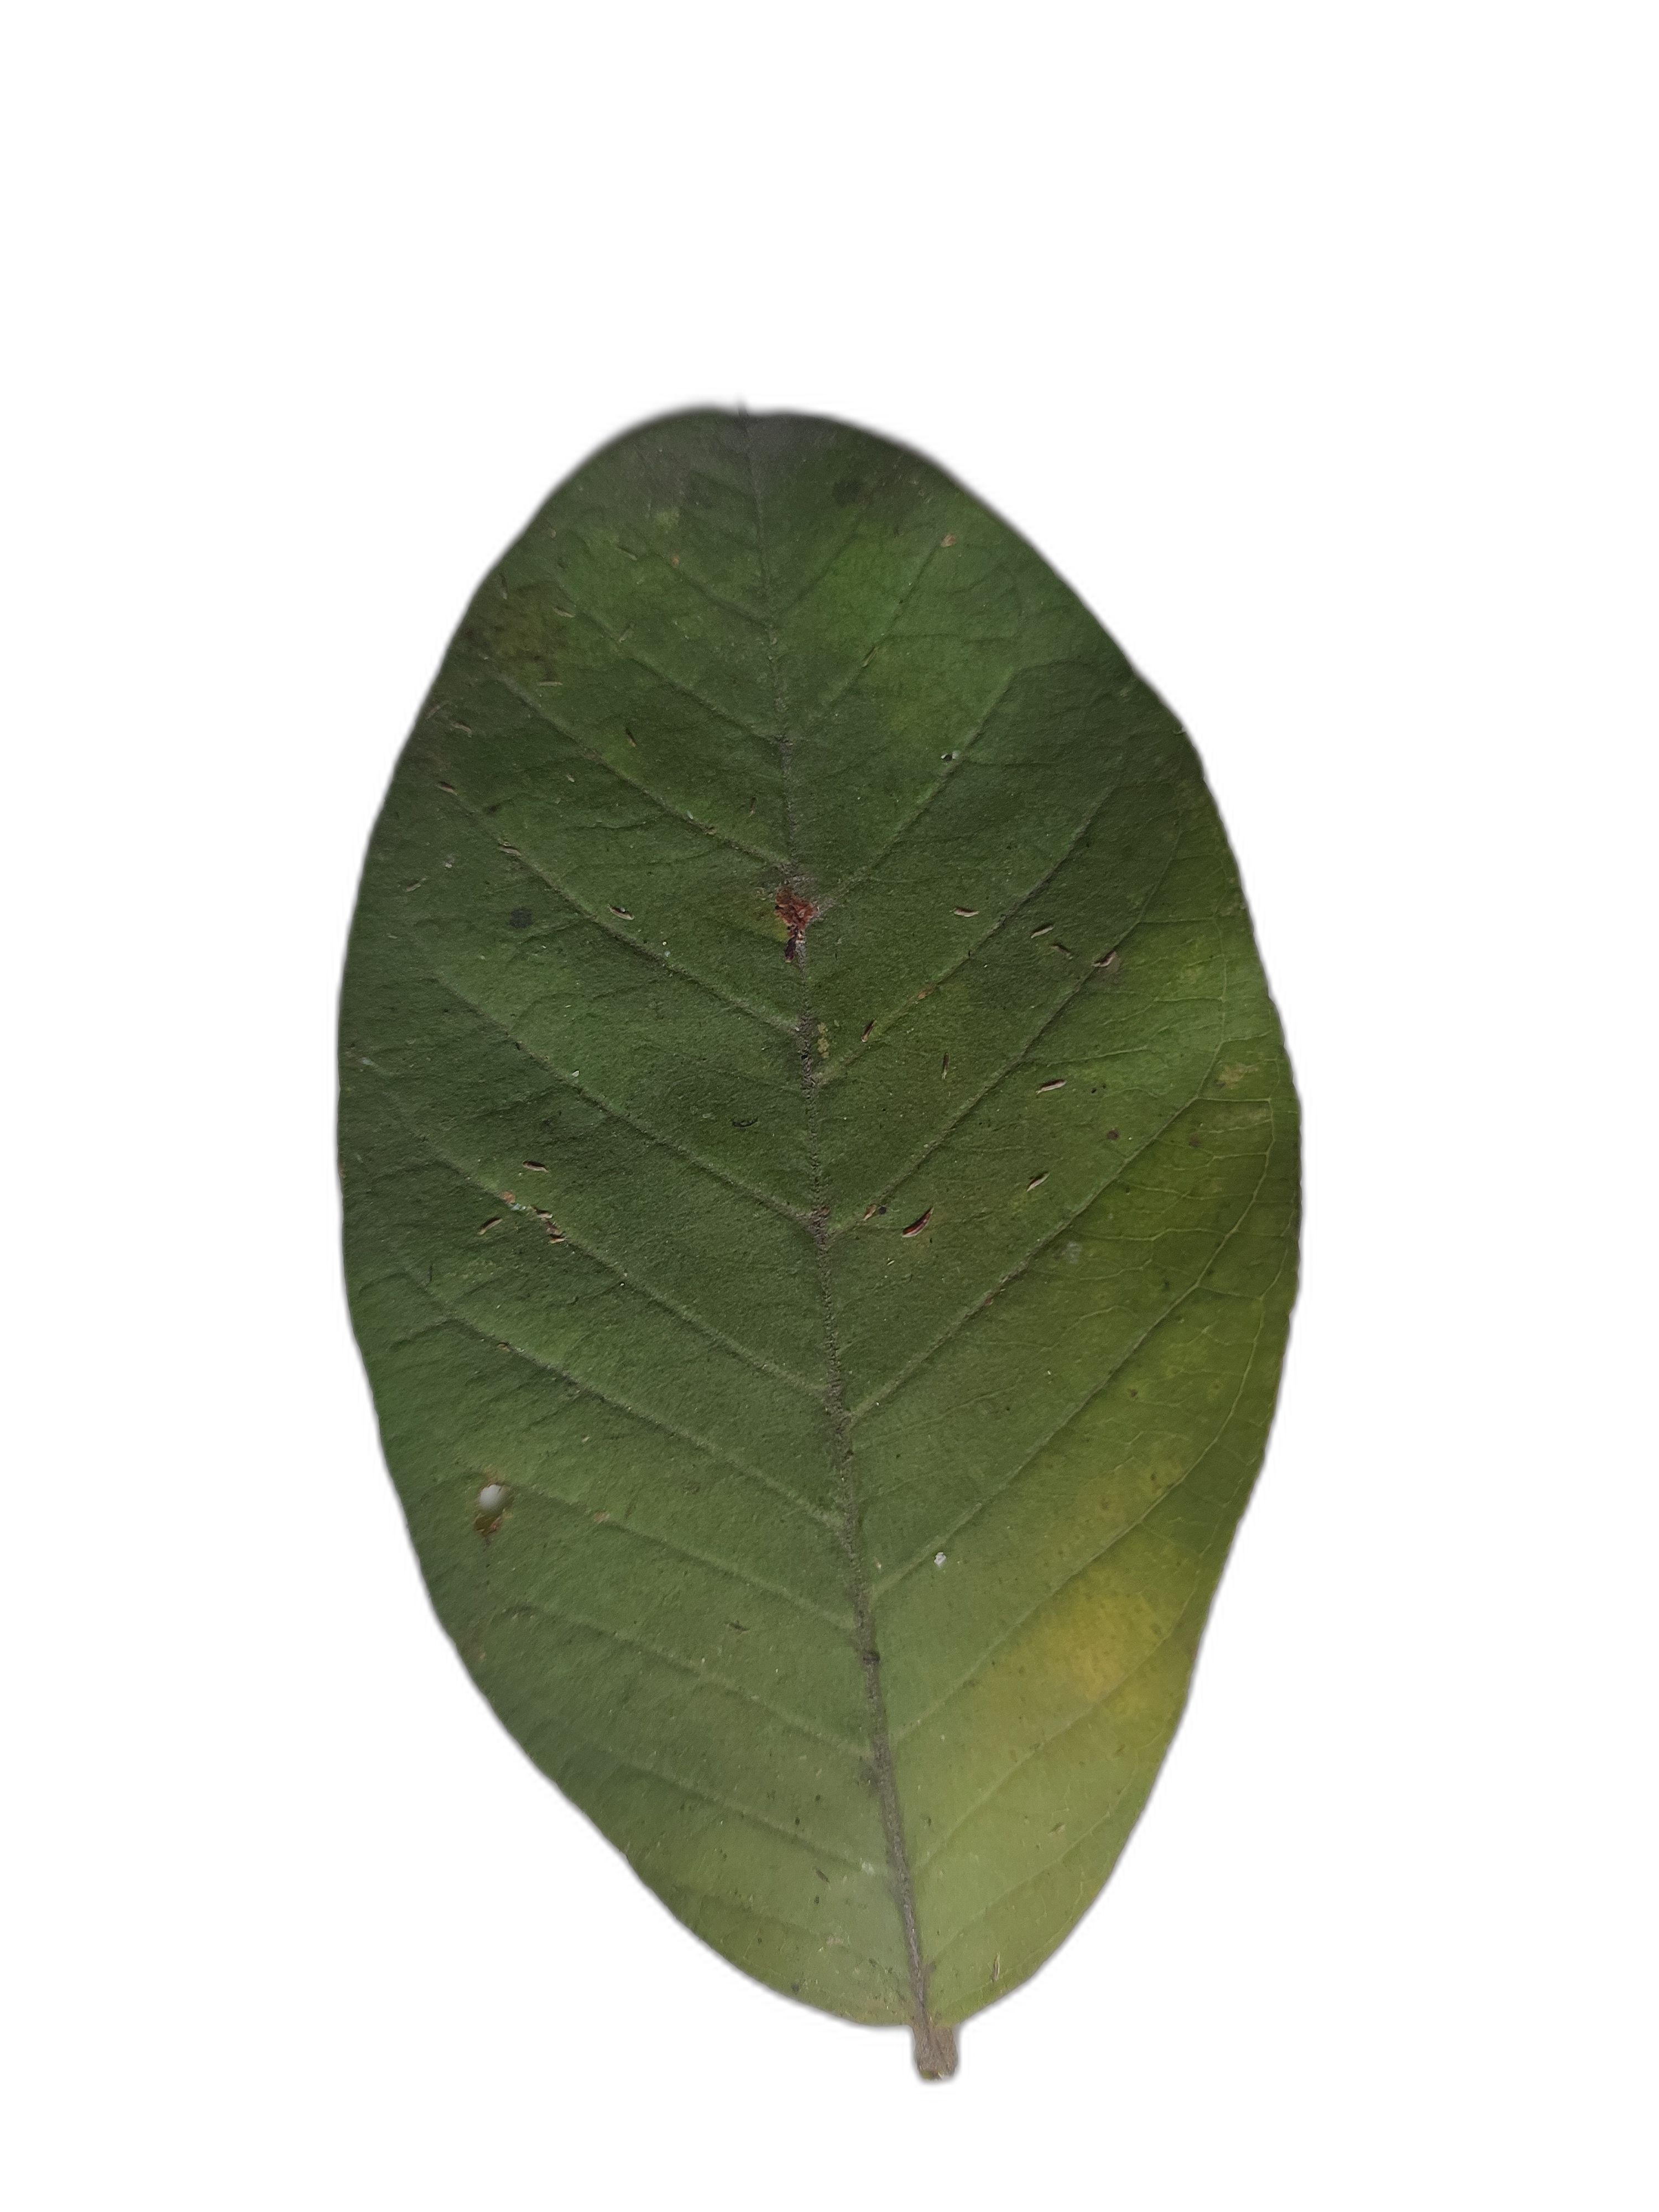
Plant part: leaf
Disease: Healthy